Lepiderema pulchella

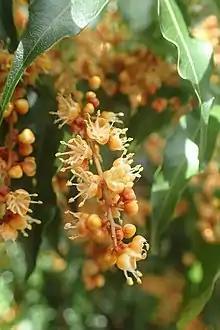
Flower detail

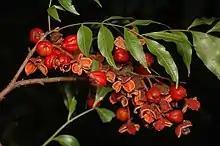
Fruit

Lepiderema pulchella, commonly known as fine-leaved tuckeroo, is a species of flowering plant in the family Sapindaceae and is endemic to coastal eastern Australia. It is a tree with pinnate, glossy light green leaves with four to fourteen leaflets, panicles of yellow-orange flowers and brown, spherical to three-lobed fruit.